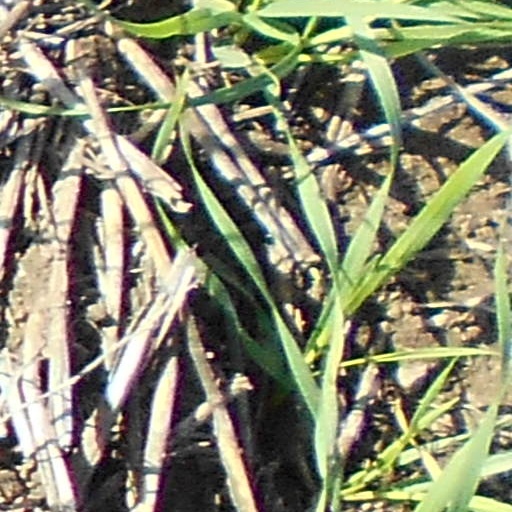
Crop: wheat